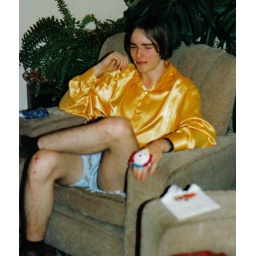
Tearney in a yellow shirt at a bad taste party.